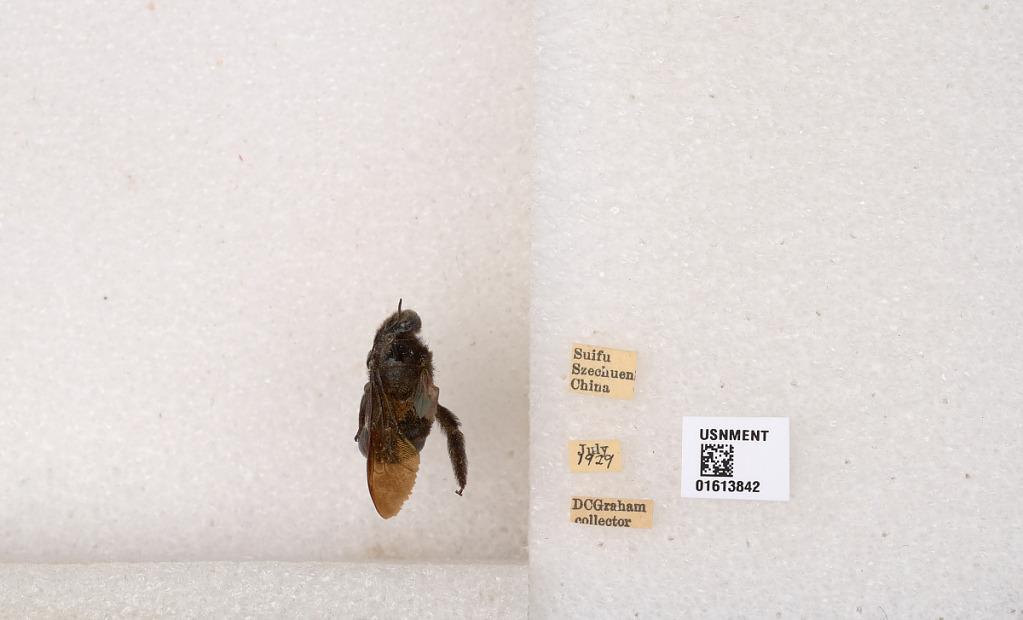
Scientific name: Xylocopa (Biluna) tranquebarorum tranquebarorum (Swederus)
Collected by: D. Graham
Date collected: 1929-7-1
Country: China
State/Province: Sichuan
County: Ybin Shi
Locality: Suifu